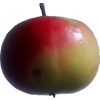
Label: Apple 11